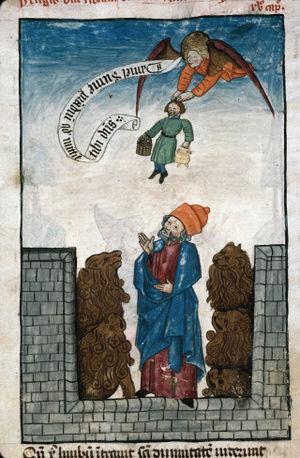
Daniel dans la fosse aux lions secouru par Habacuc. Ars moriendi. Marseille - BM - ms. 0089 (f. 029)
Le Livre de Daniel, écrit en hébreu et en araméen, fait partie de la Bible hébraïque et de la Bible chrétienne. Le texte de la Bible chrétienne contient une partie supplémentaire appelée partie deutérocanonique, et écrite en grec.
Daniel dans la fosse aux lions fait référence à deux épisodes de la Bible relatés dans le Livre de Daniel. Selon le récit biblique, Daniel fut jeté aux lions par deux fois. La première fois par Darius II pour un jour et la deuxième fois, quelques années plus tard, par Cyrus le Jeune, pendant une semaine. Dans les deux cas, il sort de l'épreuve indemne.